Vehicle registration plates of Timor-Leste

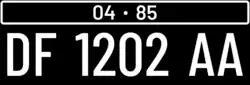
The design of the registration plates during the Indonesian occupation of East Timor from 1976 until 1999. The plate has the DF regional code and expiry date above or below the registration numbers (04•85, means until April 1985)

Following its invasion and occupation by Indonesia in 1975, East Timor (known as "Timor Timur" in Indonesian) was declared the country's 27th province. As a result, the letters DF were used for registrations in East Timor. This format was used until 1999, following independence from Indonesia.